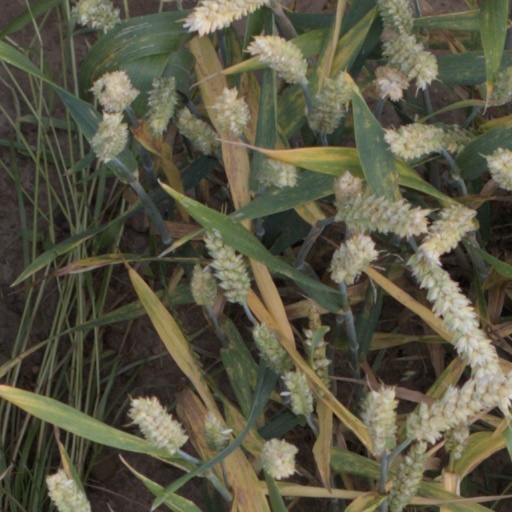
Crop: wheat